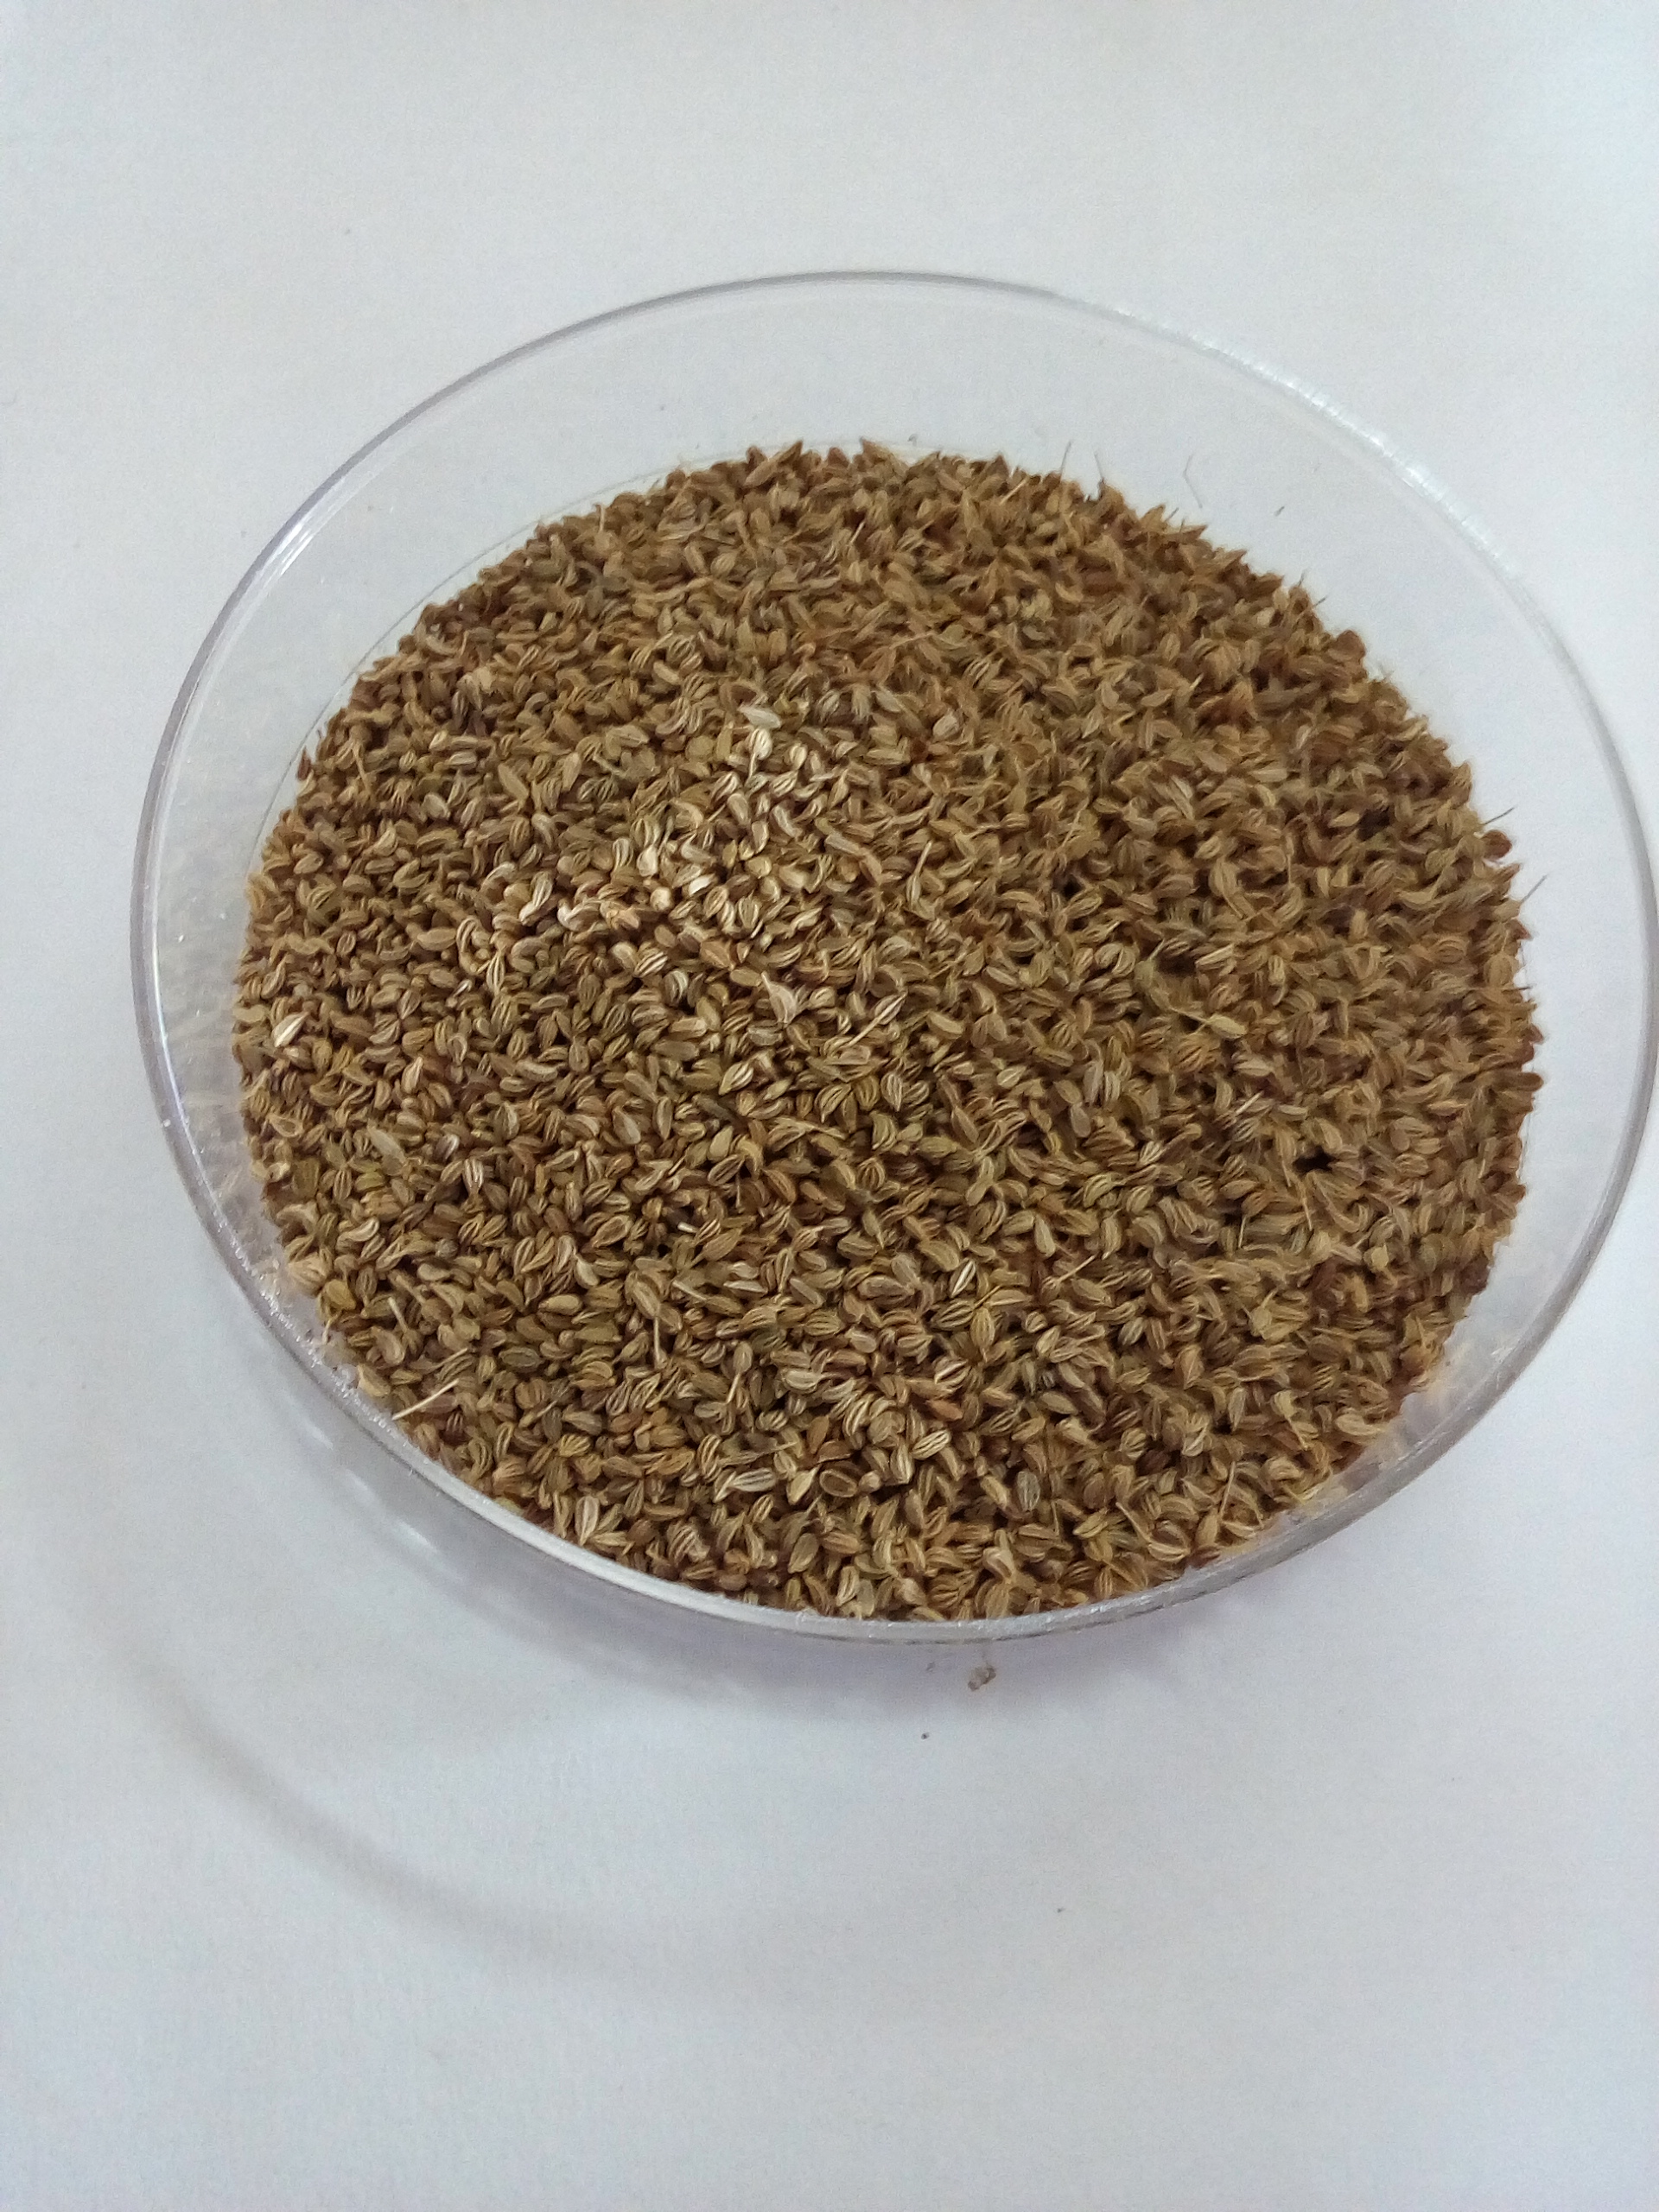
Rice seed variety: Unknown